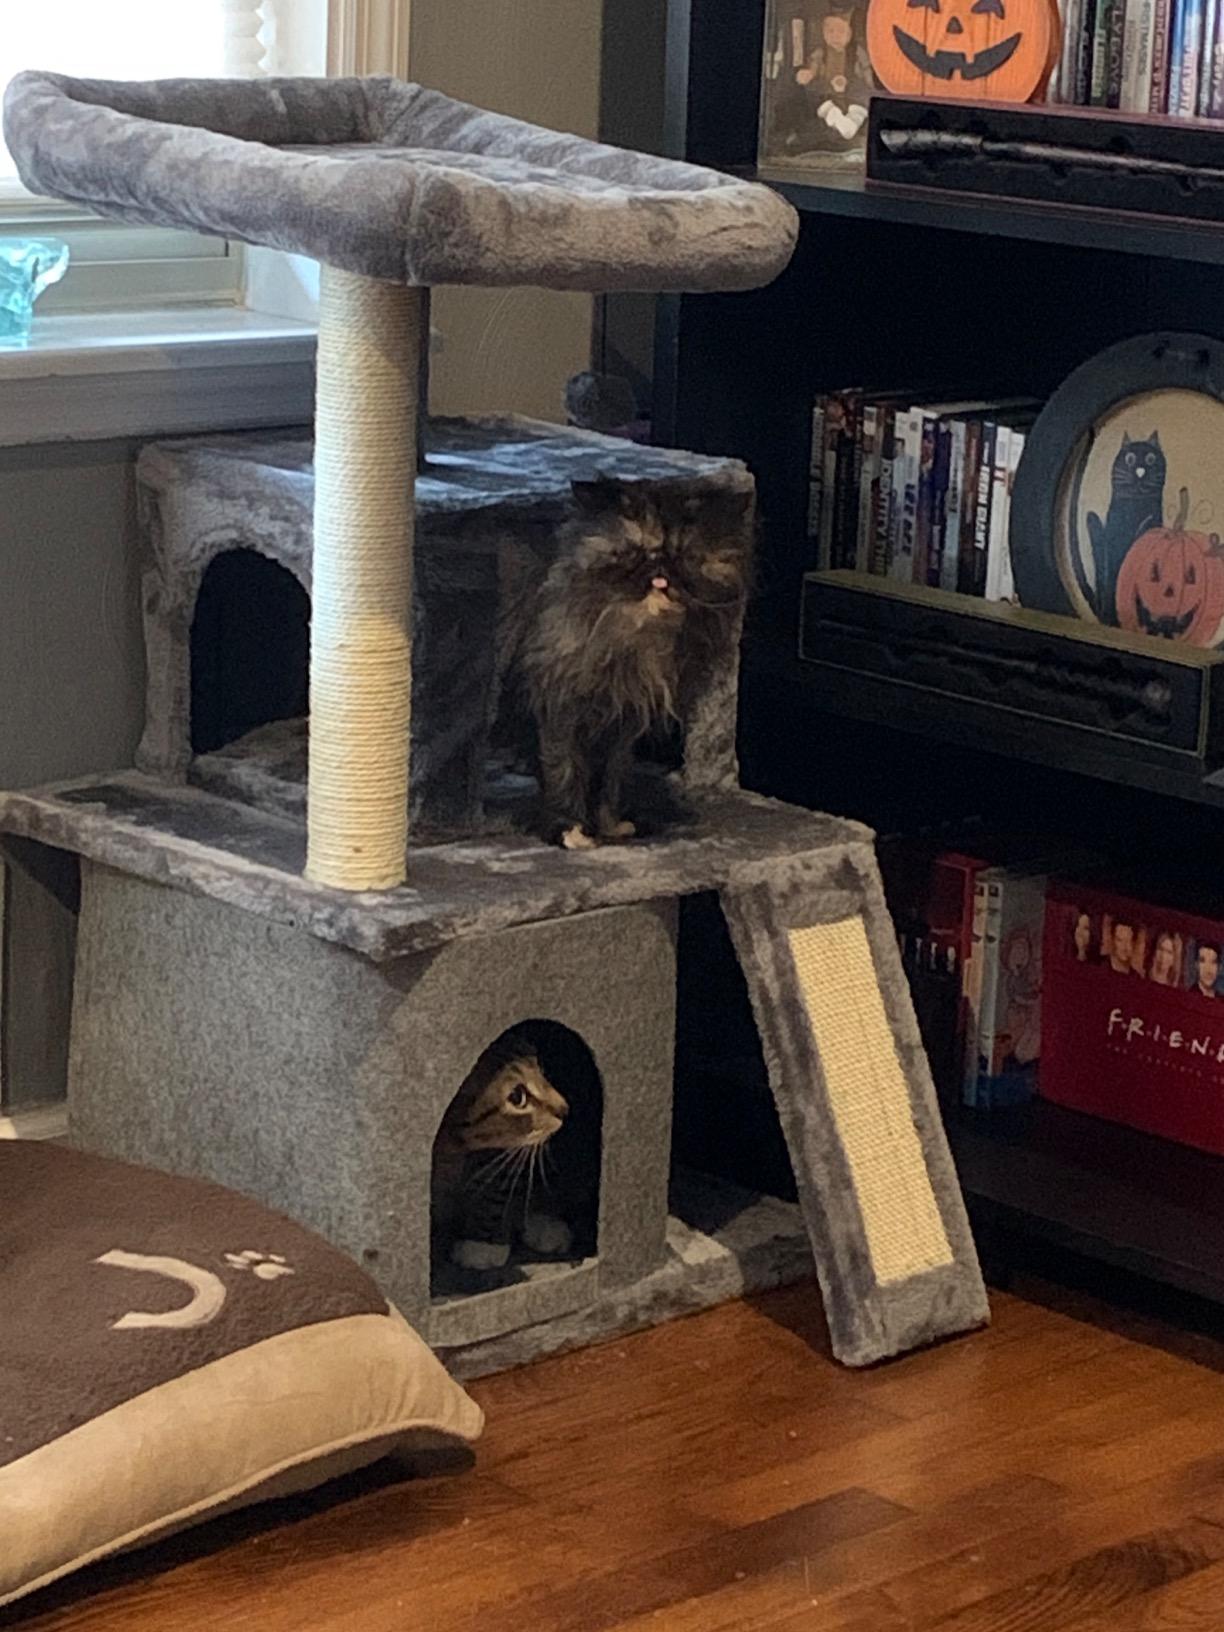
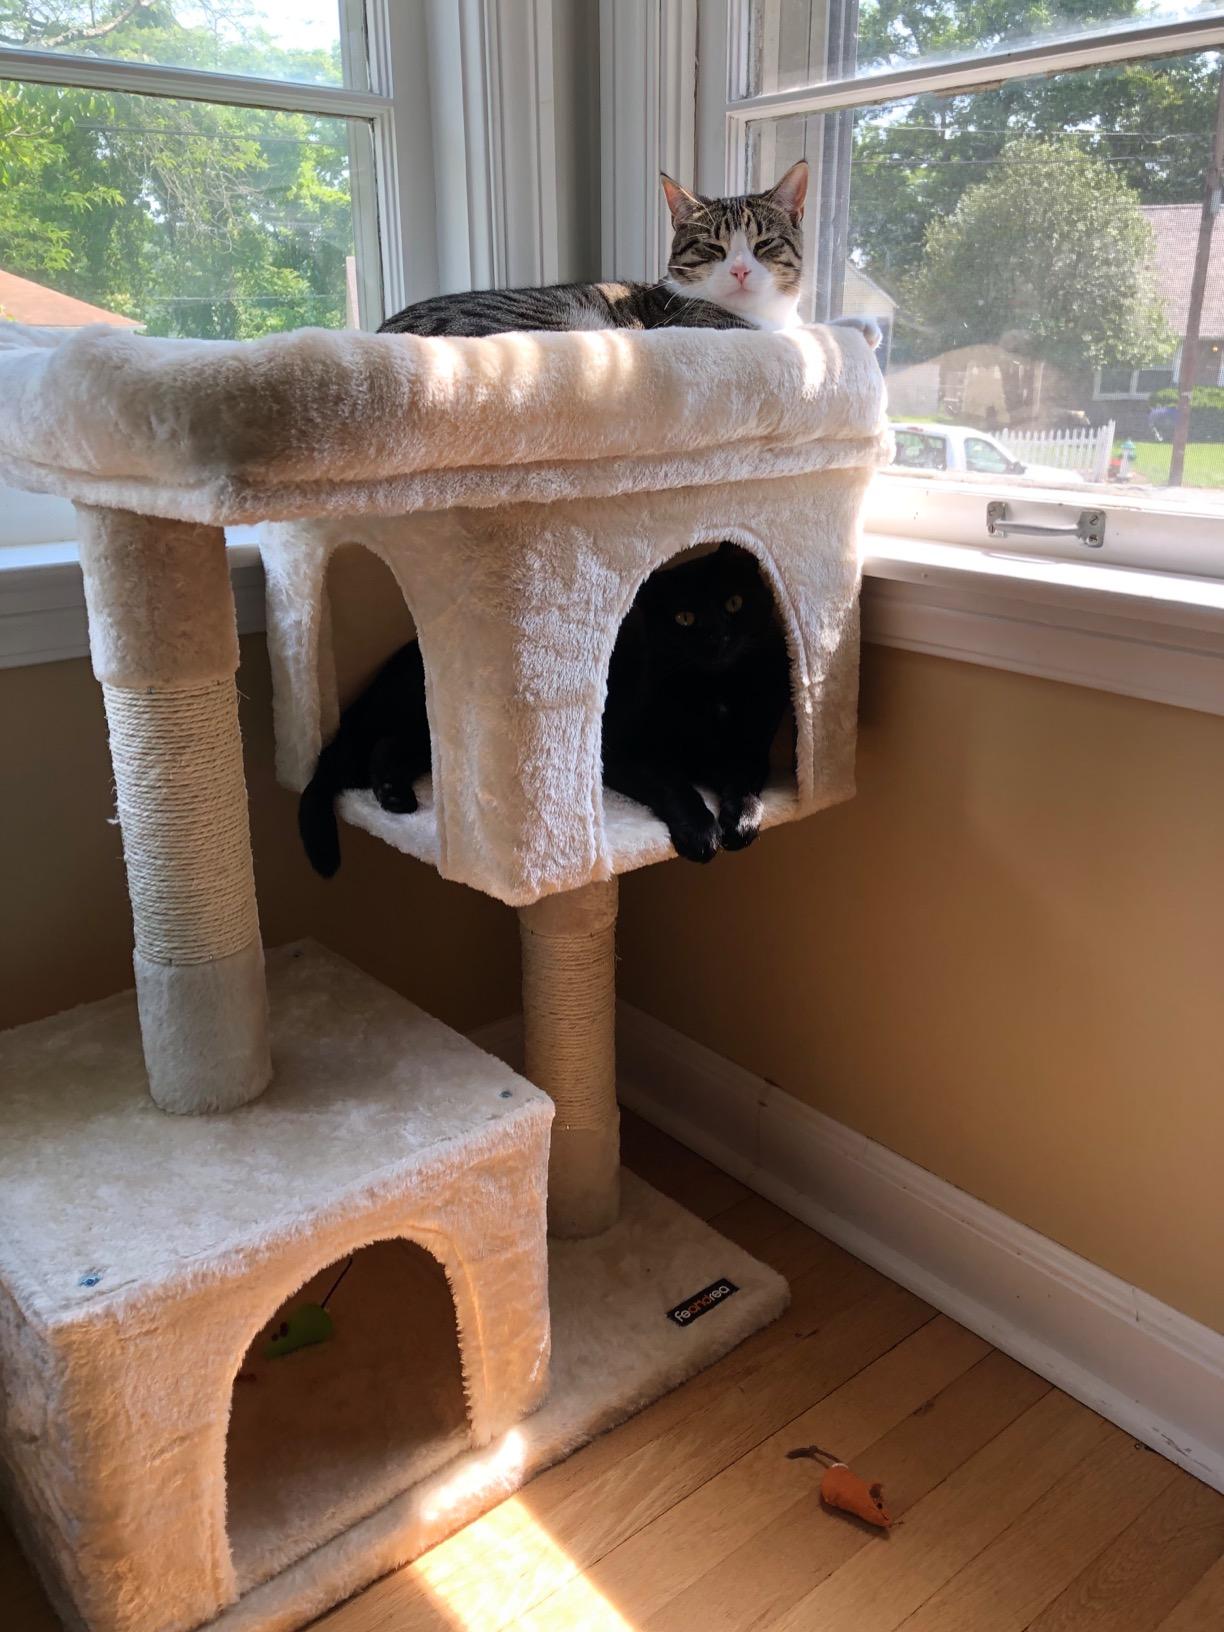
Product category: items_cat tree
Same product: no